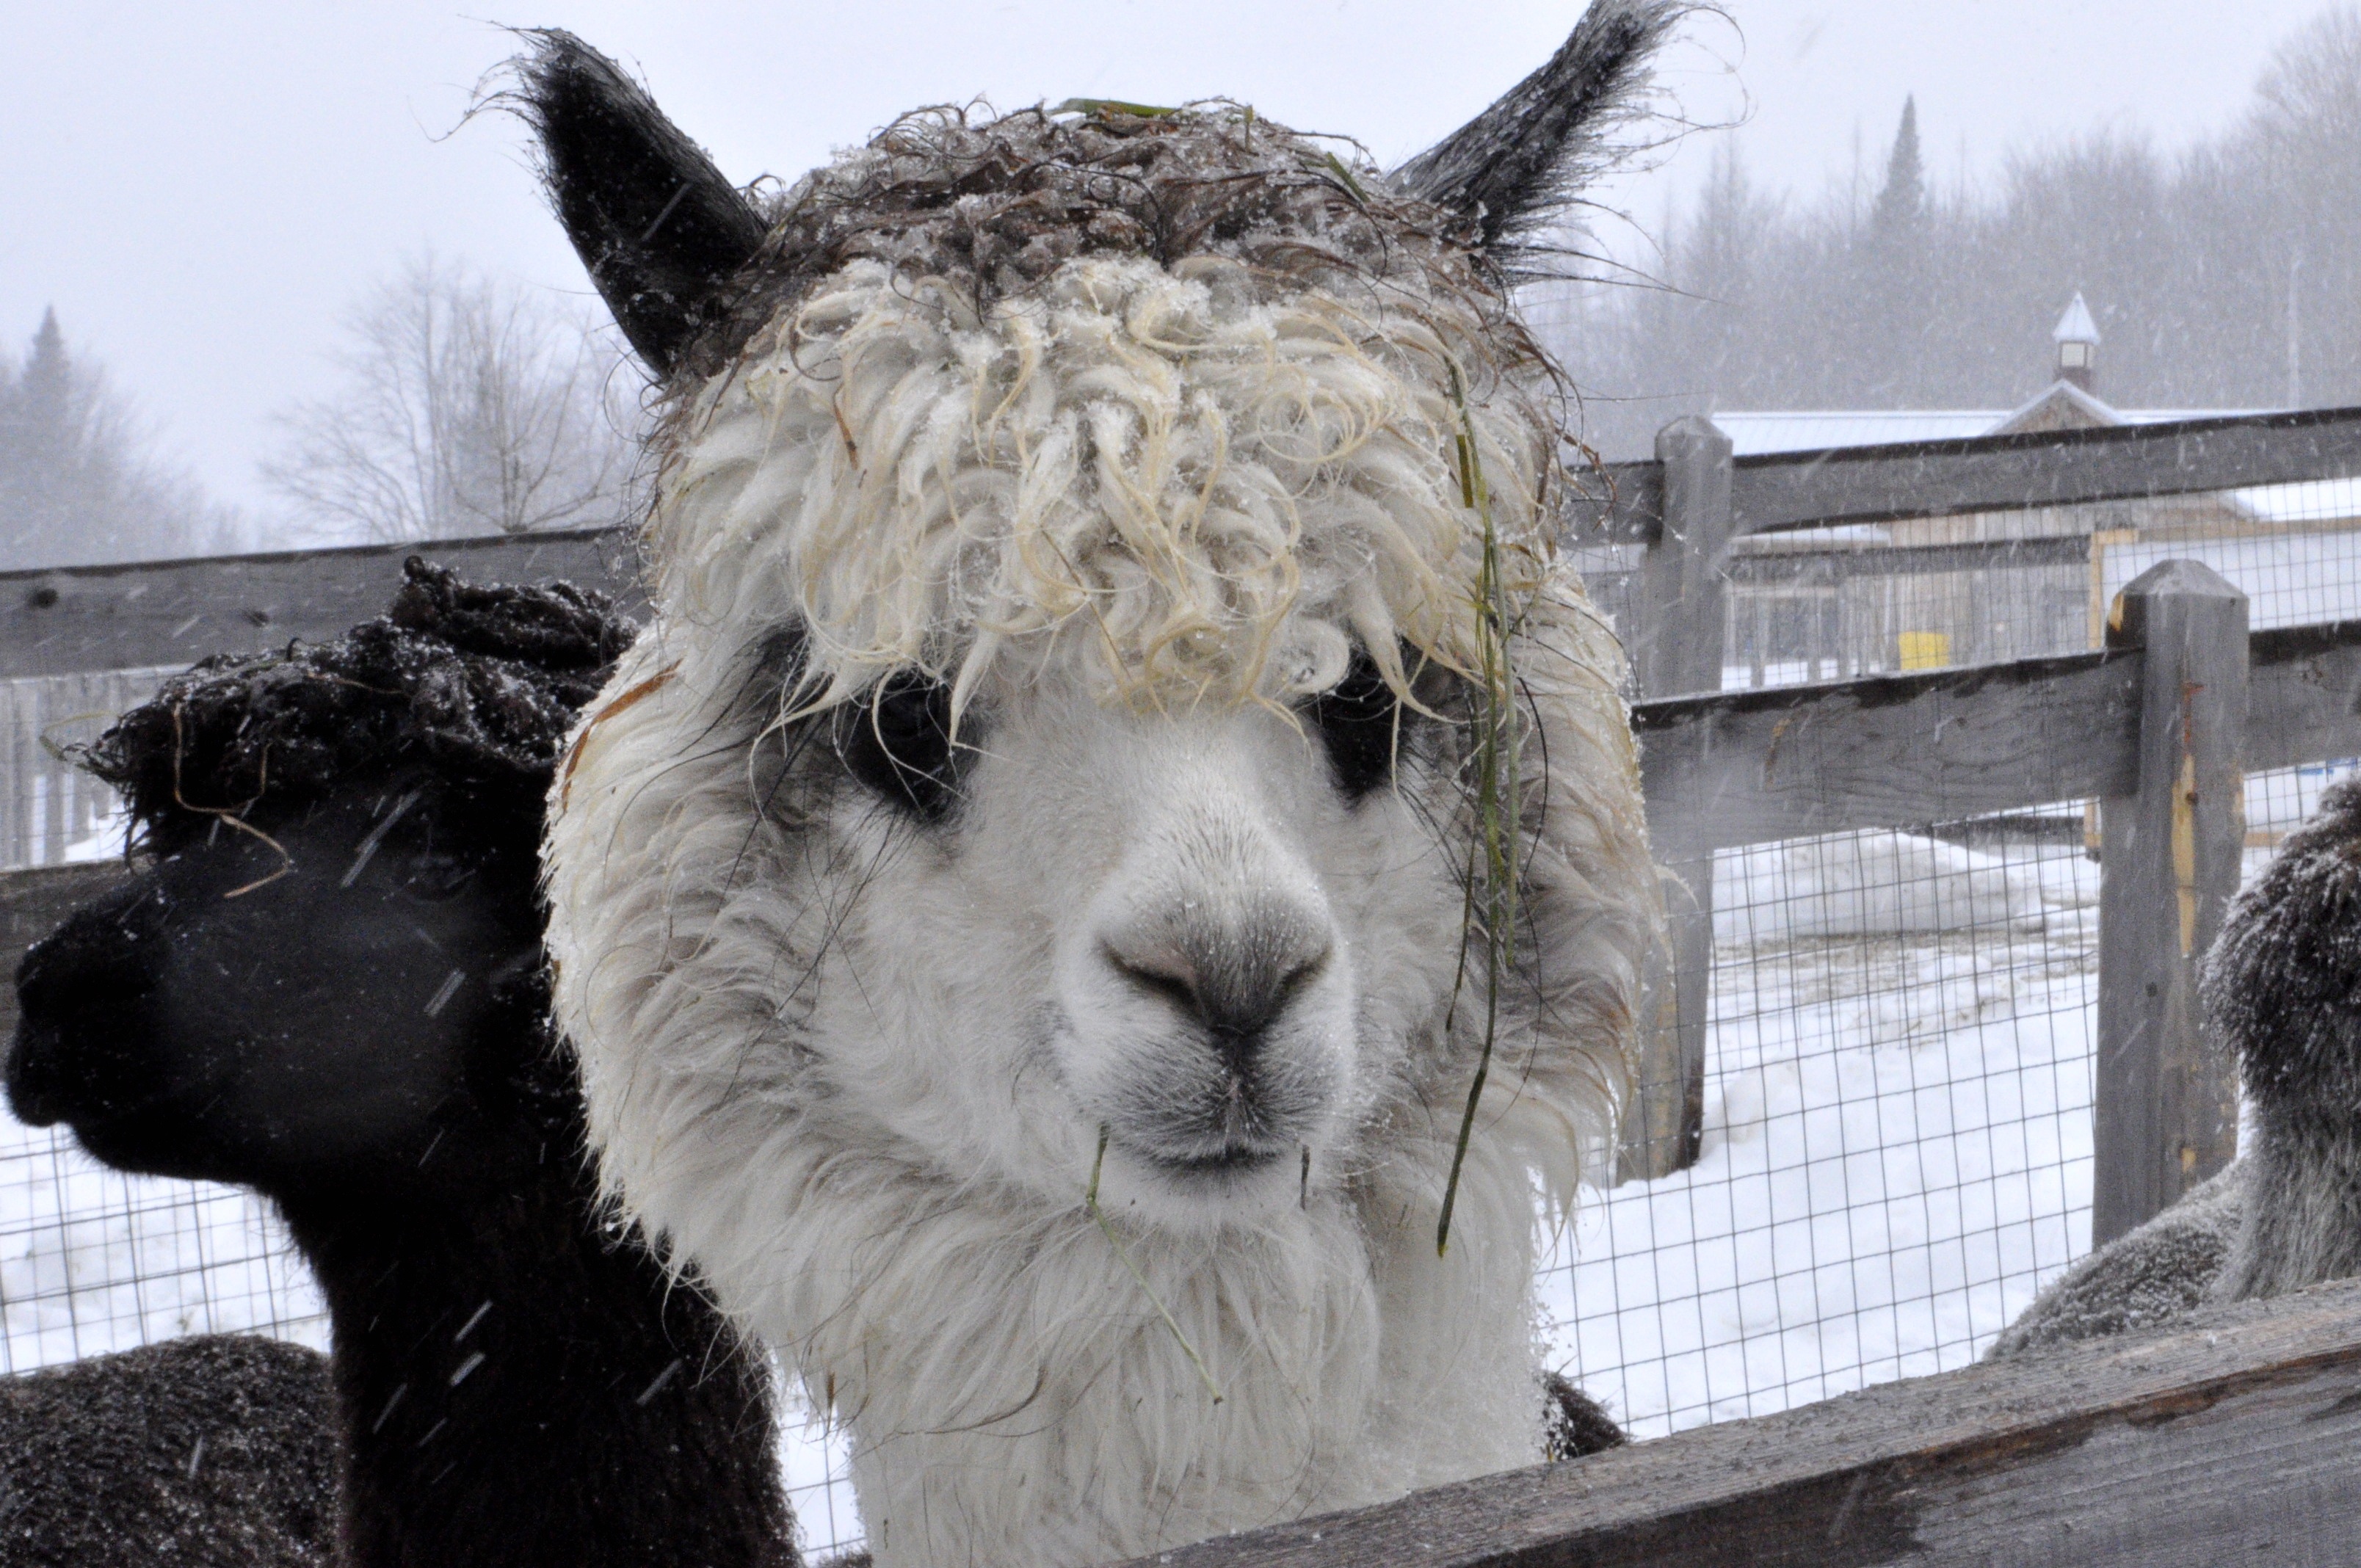
snow, white, animal, mammal, fauna, llama, alpaca, canada, lama, vertebrate, camel like mammal